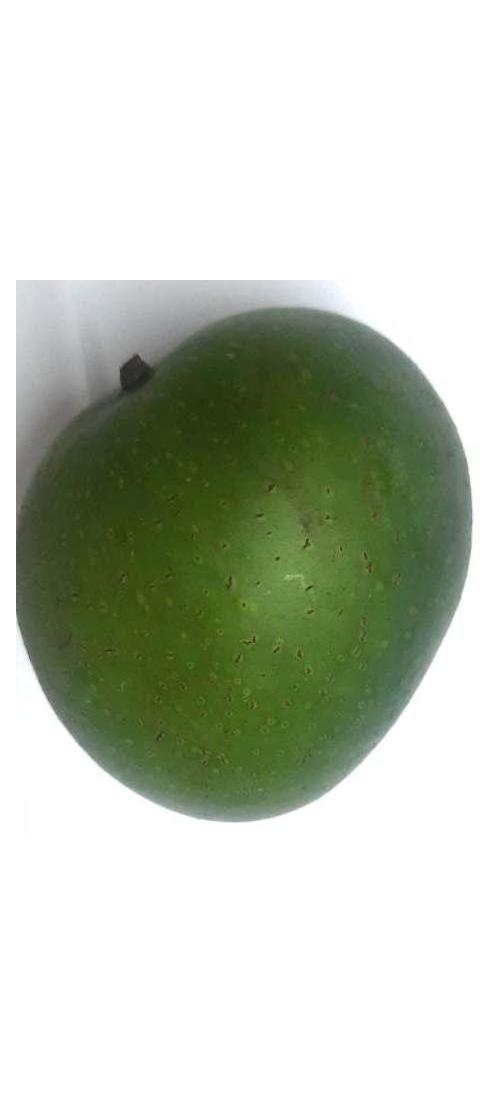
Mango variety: Ashshina Zhinuk